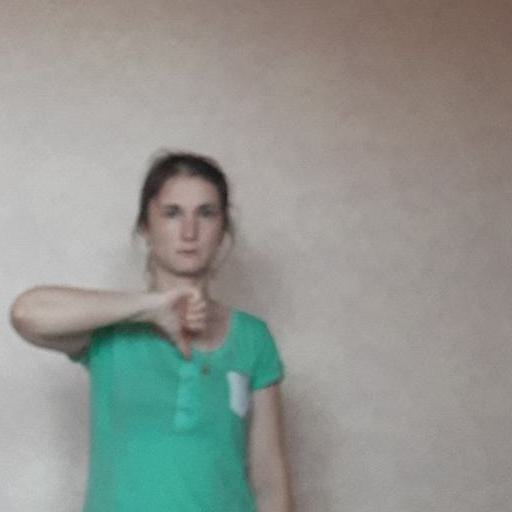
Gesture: dislike